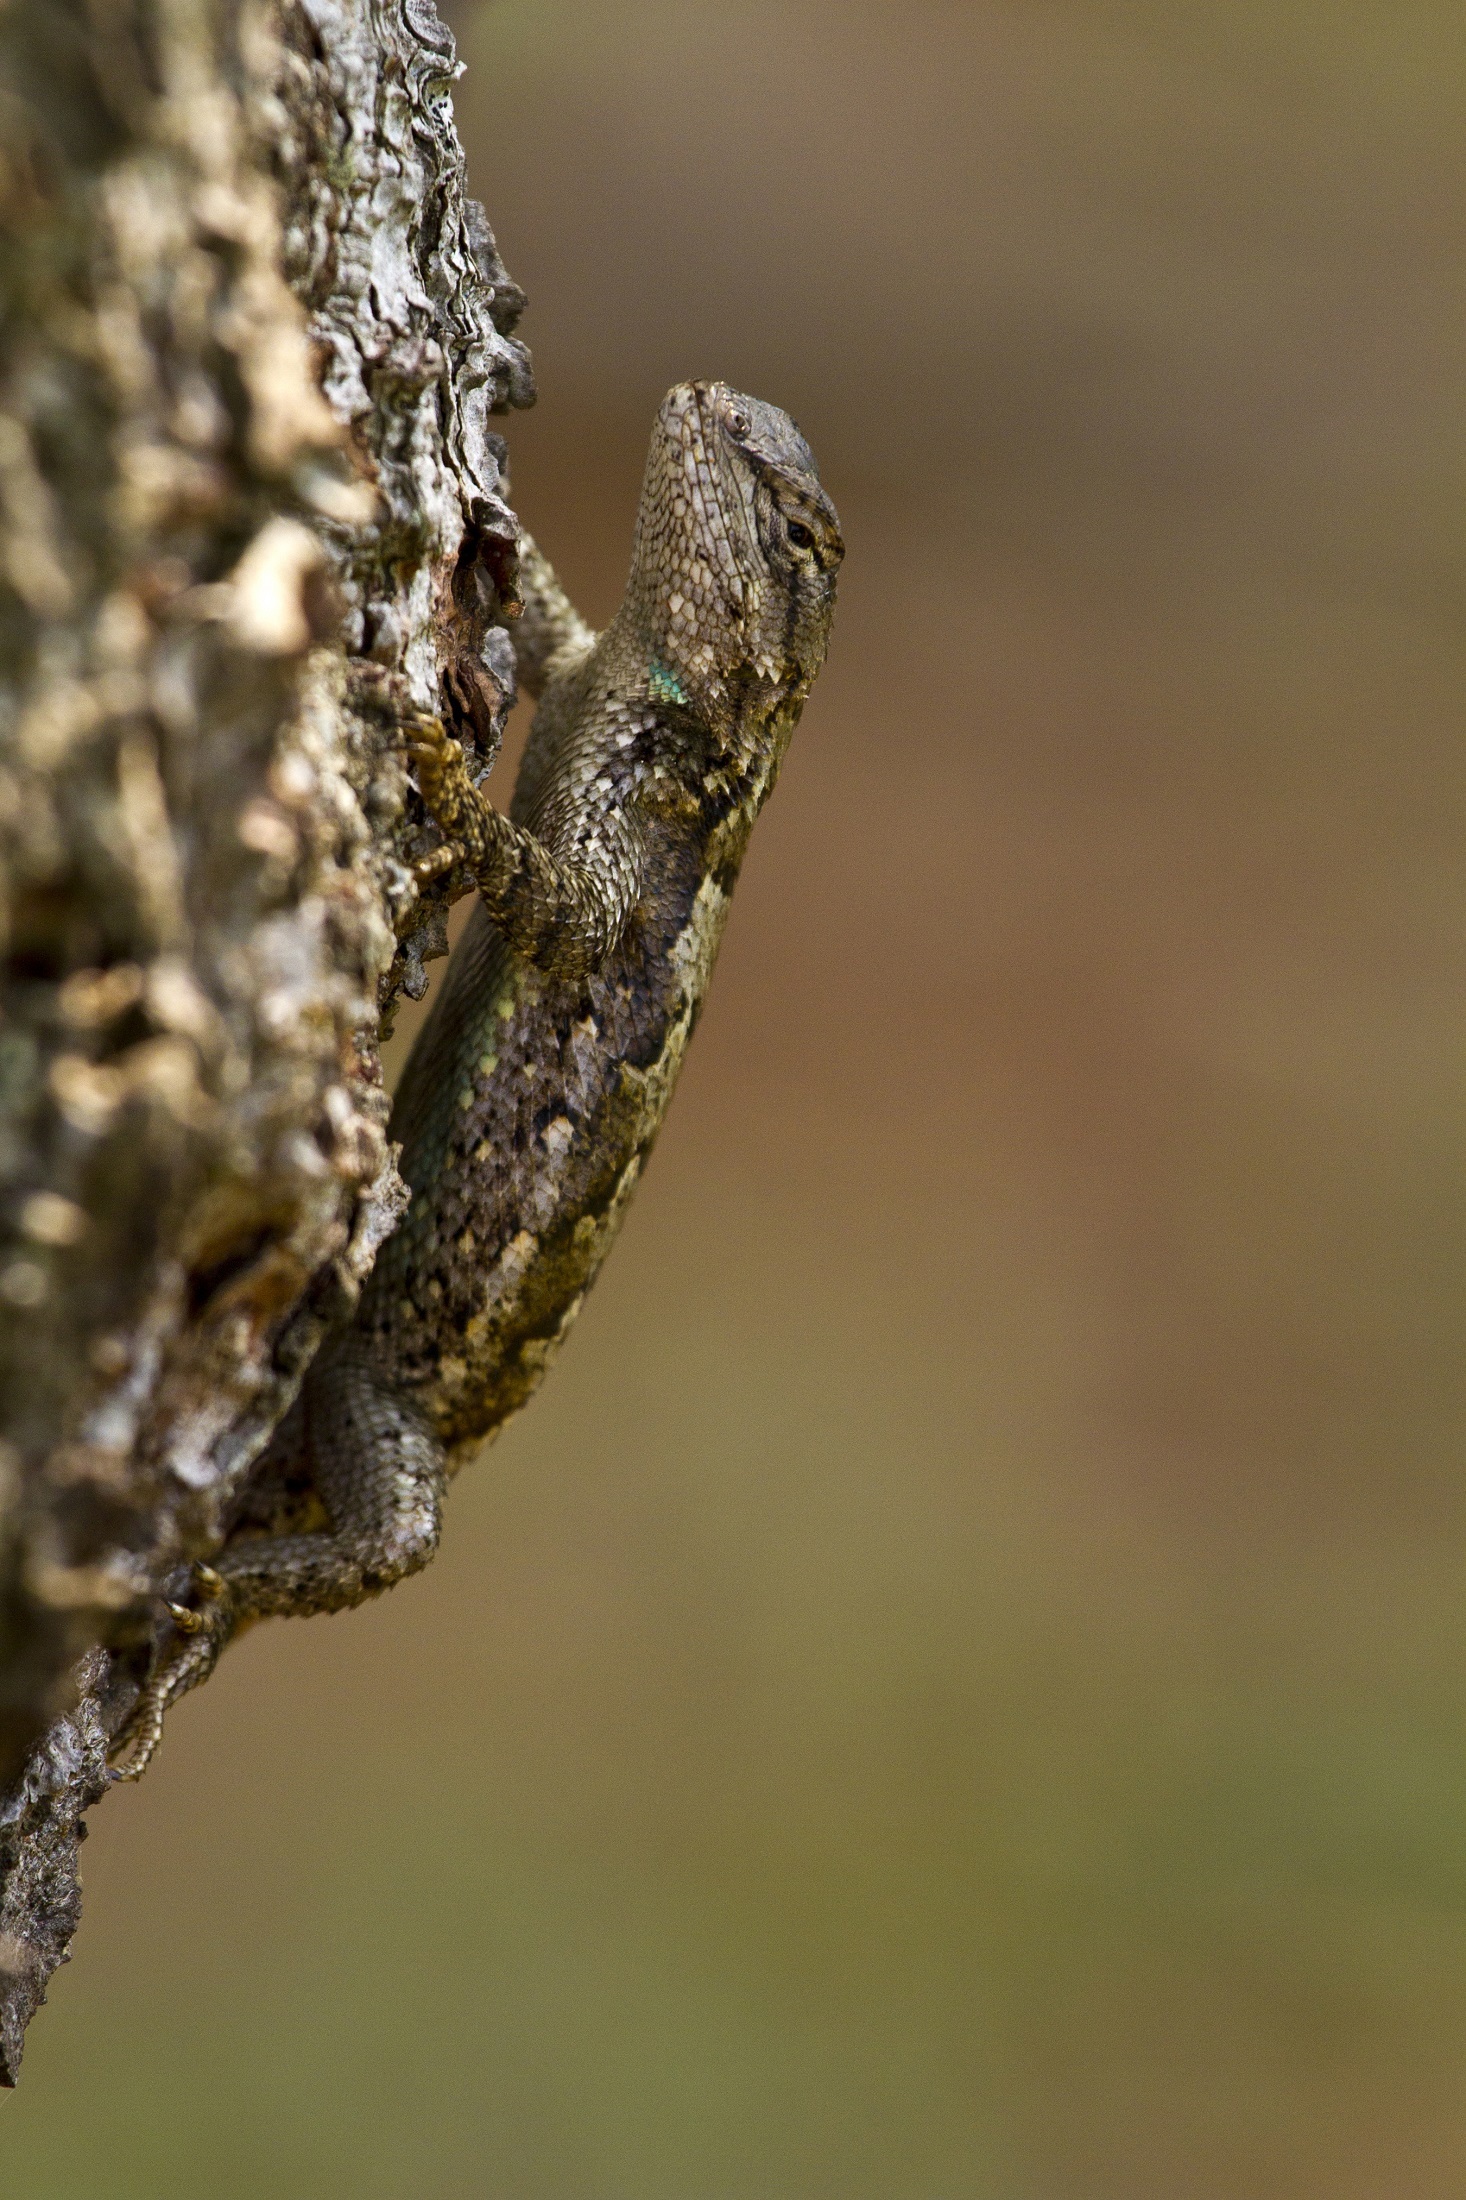
nature, forest, branch, photography, leaf, animal, wildlife, tropical, macro, reptile, fauna, close up, outdoors, macro photography, eastern fence lizard